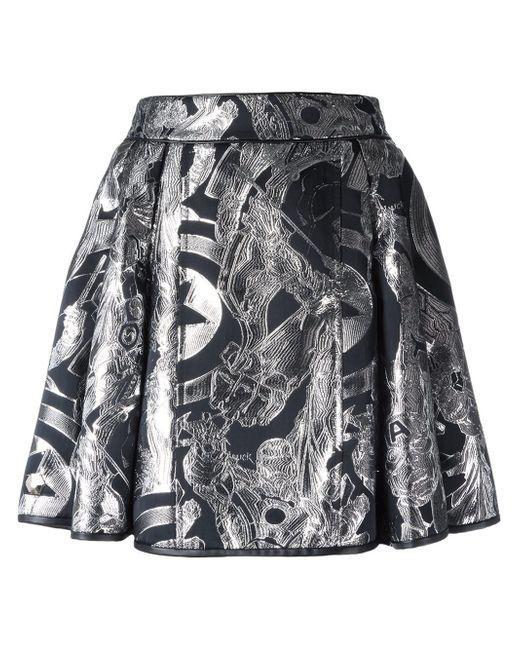
grauer Rock Minirock für Freizeitkleidung Frauen